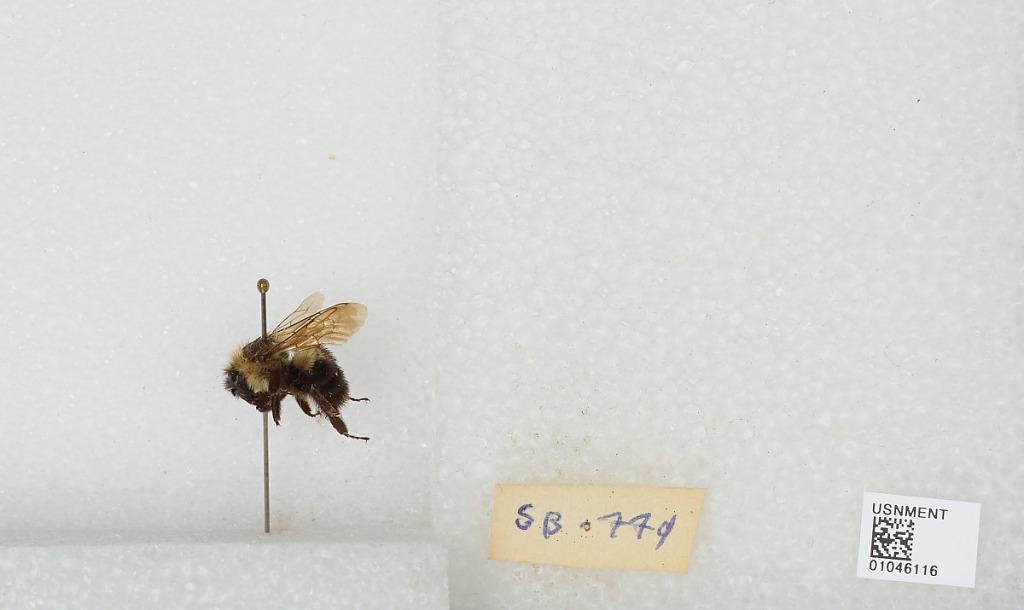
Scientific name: Bombus sp.